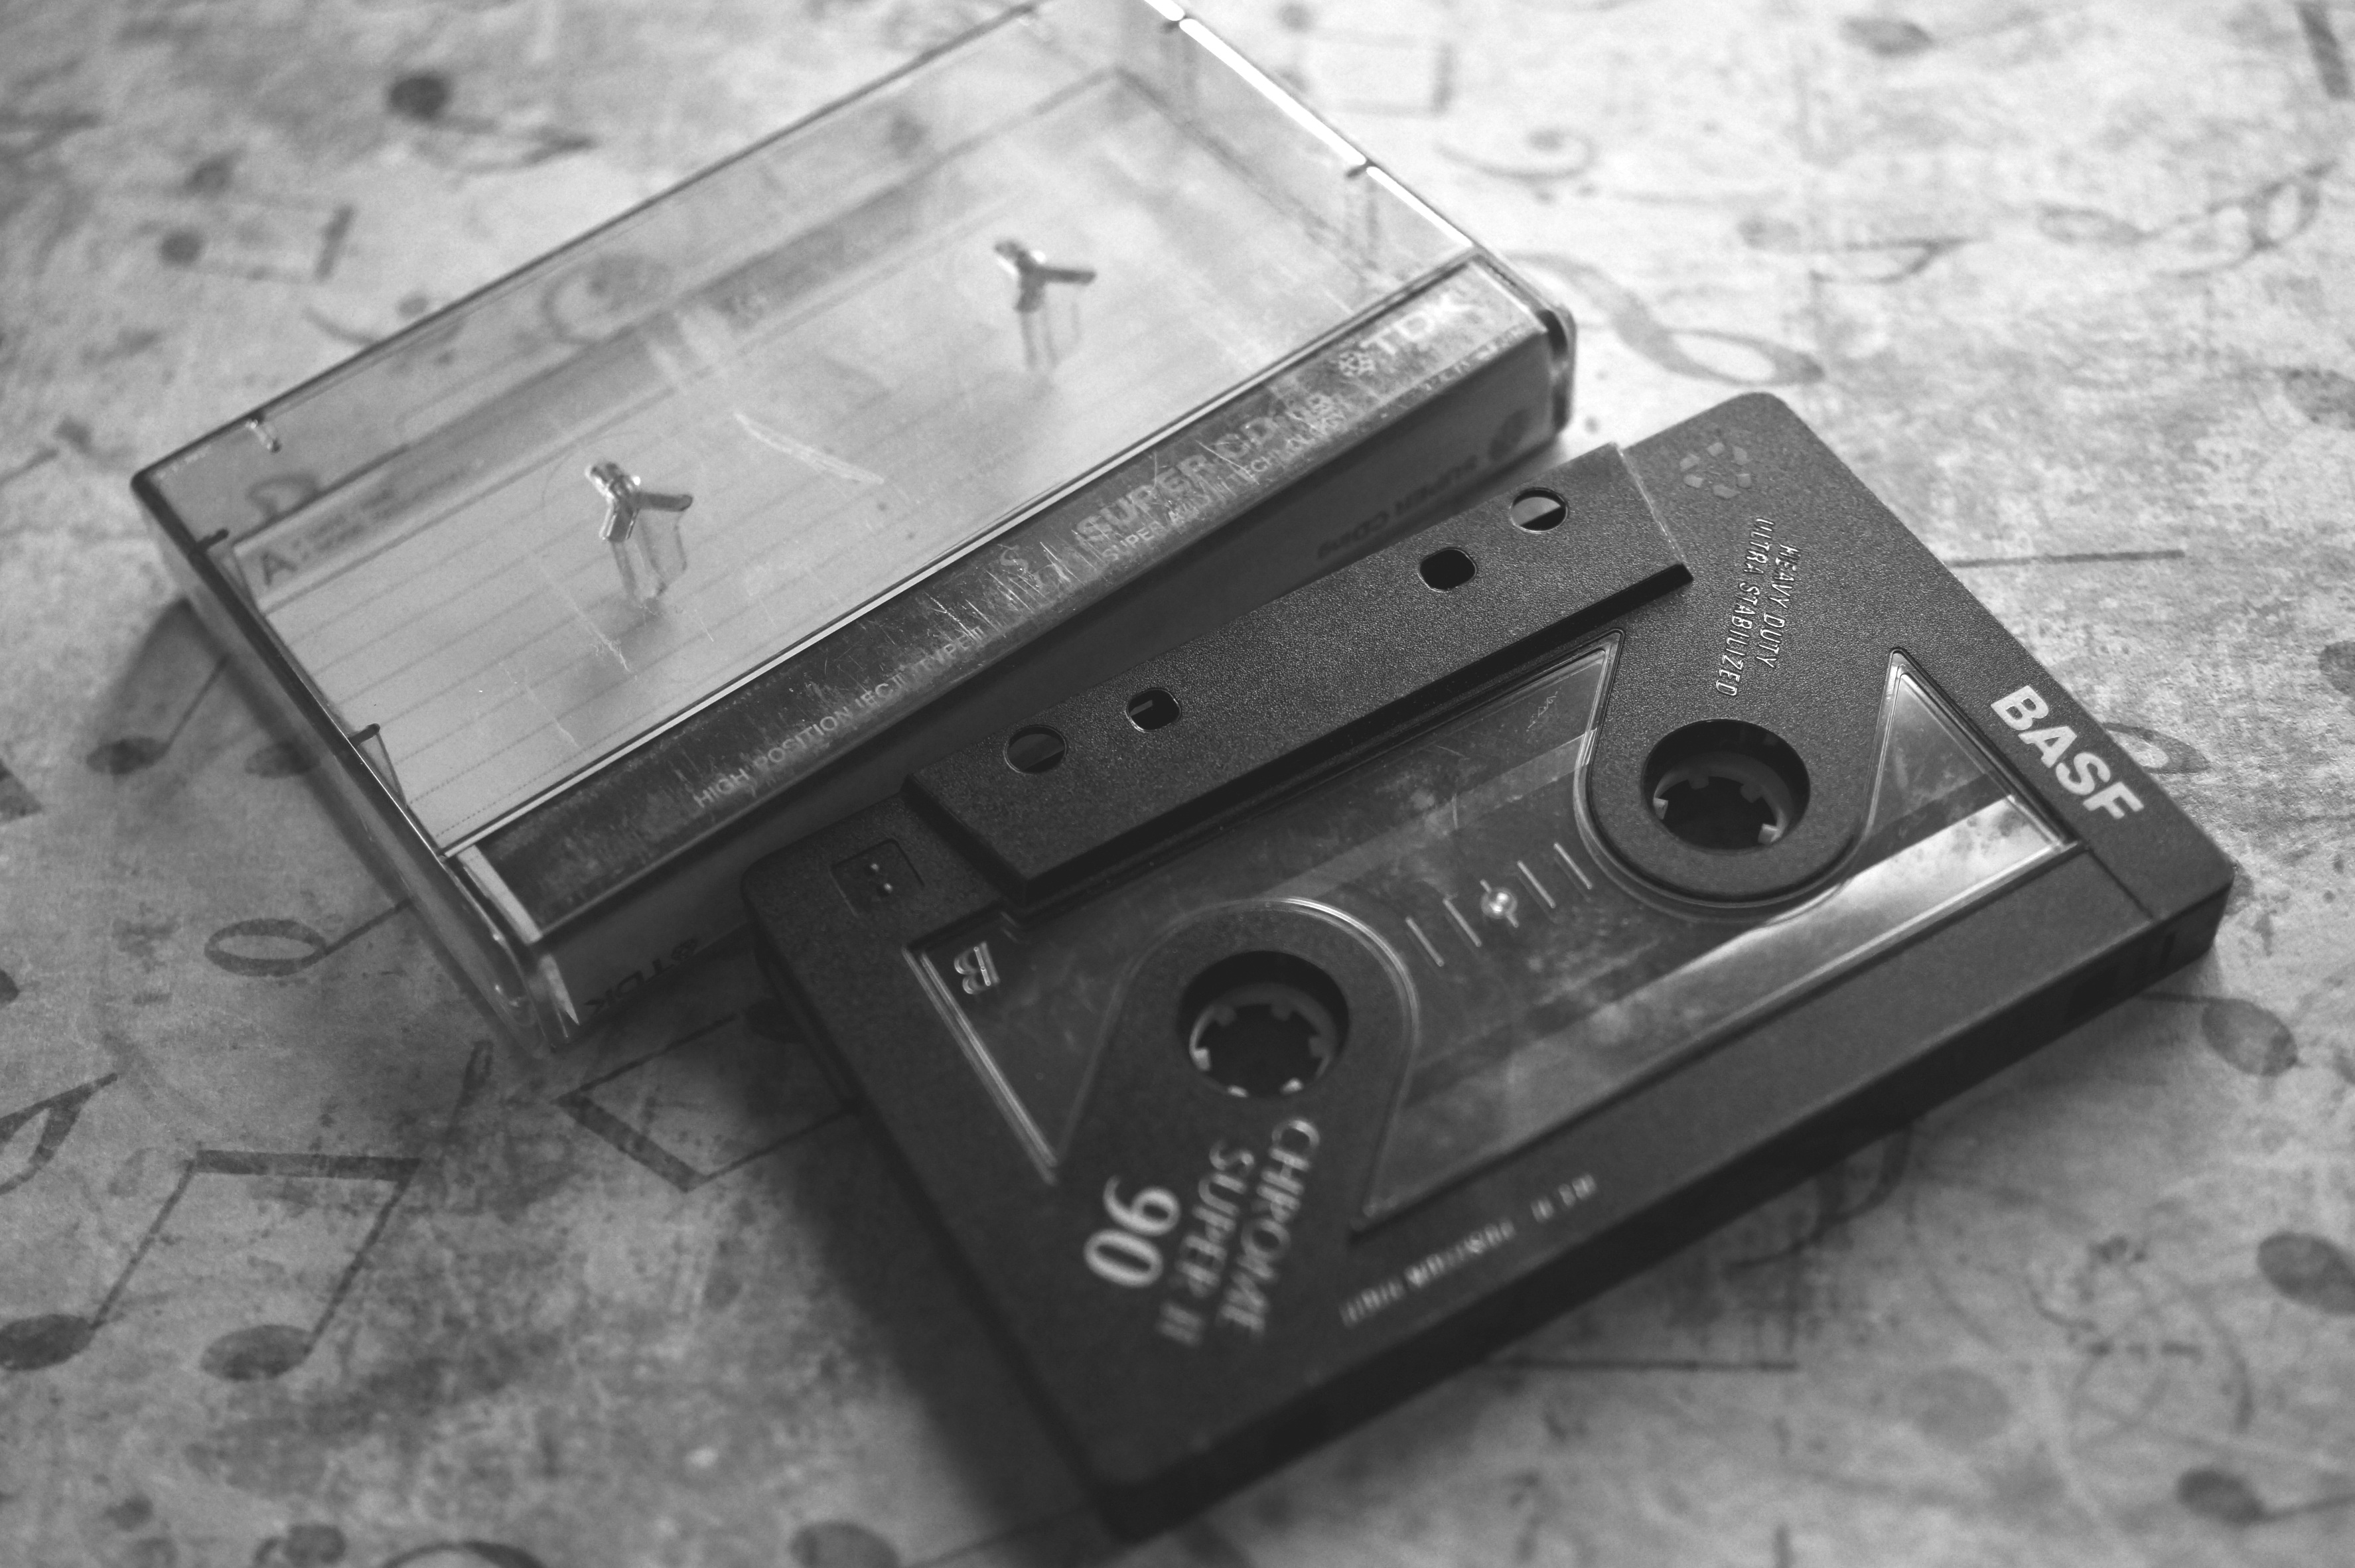
music, black and white, white, camera, photography, vintage, retro, analog, nostalgia, black, monochrome, digital camera, electronics, audio, photograph, cassette, music cassette, monochrome photography, compact cassette, single lens reflex camera, cameras optics, stereophonic sound, magnetband